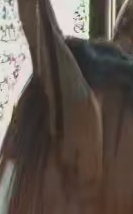
Face region: ears (position_of_ears)
Pain indicator: not_present